Rogue (video game)

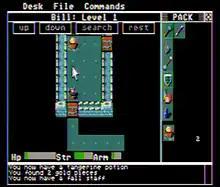
The Atari ST version of "Rogue" using graphical tiles created by "A.I. Design" and Epyx

Toy left UCB sometime before 1984 and took a consulting position with Olivetti, an Italian typewriter company that at the time were starting development of their own computer based on the IBM Personal Computer (IBM PC) operating system. There, he met one of Olivetti's computer system administrators, Jon Lane.